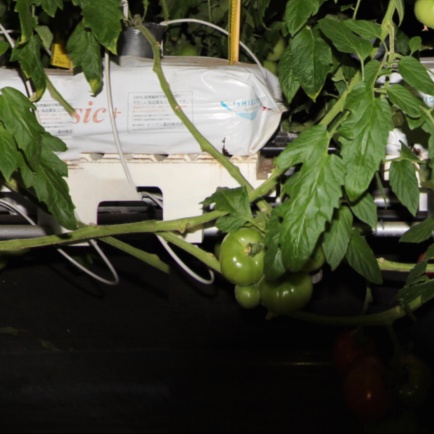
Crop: tomato